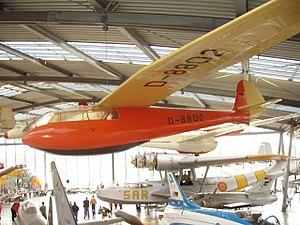
Le Flugwerft Schleissheim est un musée de l’aviation situé dans la ville allemande d’Oberschleißheim, près de Munich. Il fait partie de la collection du Deutsches Museum et complète les expositions sur l’aviation présentées sur le site principal. Le musée a été ouvert le 18 septembre 1992. De nombreuses expositions aérospatiales sont exposées, notamment des aéronefs à voilure fixe, des hélicoptères et des moteurs d'avion. Le hangar principal est un bâtiment vitré restauré, les visiteurs peuvent voir les expositions en cours de restauration.